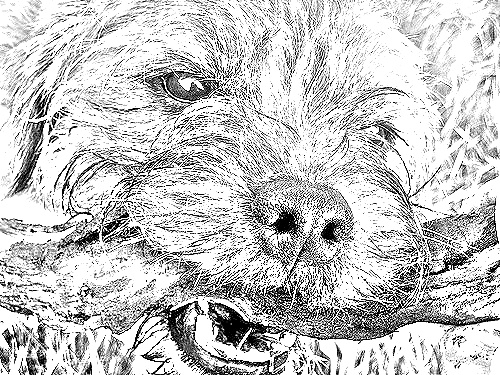
Portrait style: Sketch Portrait